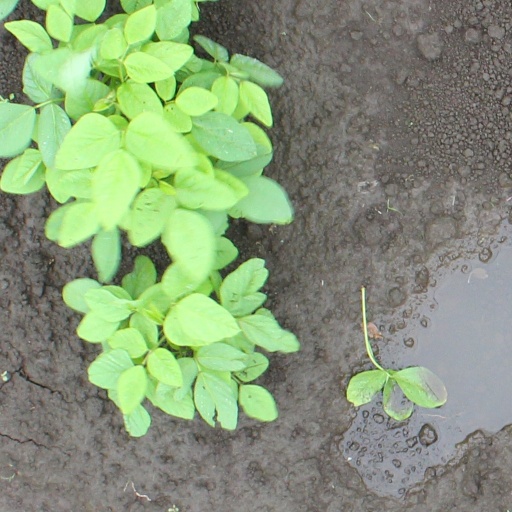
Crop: soybean